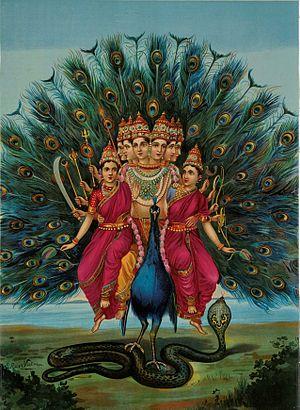
Le dieu indou Kârttikeya (ou Murugan) avec ses consorts sur sa monture (ou Vāhana), un paon. മലയാളം: മയിൽവാഹനമേറിയ മുരുകനും ഭാര്യമാരും.